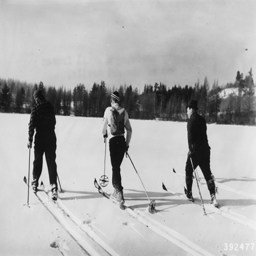
Black and white photograph of people going cross country skiing
A group of three men cross country skiing across a field
Three men are cross country skiing in a large meadow.
Three people skiing across snow covered ground holding ski poles.
black and white photo of 3 men skiing